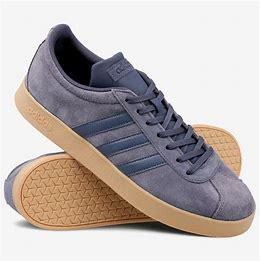
Brand: Adidas
Model: VL Court 2